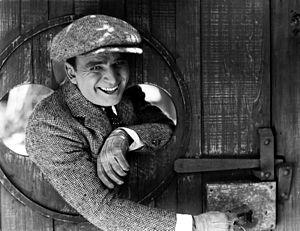
Sa Majesté Douglas est une comédie muette réalisée par Joseph Henabery sortie en 1919.